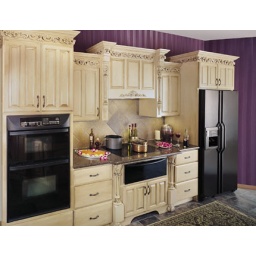
This kitchen cabinetry was created with the Portland door style in Maple finished in Champagne with Chocolate glaze.